Conservation and restoration of cultural property

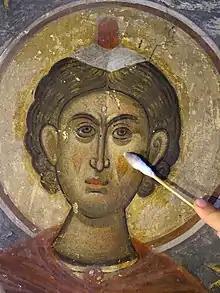
Removal of adherent surface deposits by physical chemical means (by cotton swab) at Church of Sucevița Monastery, burial chamber, in Suceava, Romania

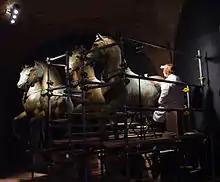
Conservation of the Horses of Saint Mark (Venice)

The conservation and restoration of cultural property focuses on protection and care of cultural property (tangible cultural heritage), including artworks, architecture, archaeology, and museum collections. Conservation activities include preventive conservation, examination, documentation, research, treatment, and education. This field is closely allied with conservation science, curators and registrars.